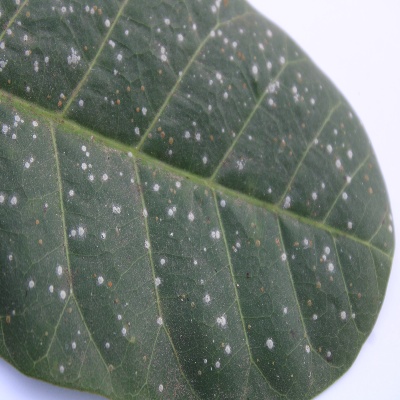
Crop: Cashew
Condition: red rust